Keith railway station

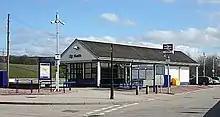
The exterior of the station

The station was originally owned by the Highland Railway and was known as Keith Junction, the line from the west having opened by the Inverness and Aberdeen Junction Railway in 1858 and becoming part of the Highland Railway in 1865. It was the point where the line from made an end-on junction with the Great North of Scotland Railway from Aberdeen (which opened in 1856) to enable exchange of goods and passengers. As built, it was located in the vee of the routes to Inverness and to (which diverges to the southwest here) and had four platforms - one through one for each route, plus two east facing bays for GNSR services. It was taken over by the London, Midland and Scottish Railway at the 1923 Grouping and then became part of the Scottish Region of British Railways upon nationalisation in 1948.